Hayne, Stowford

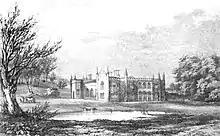
Hayne, 19th century engraving of the house rebuilt "circa" 1810 in the Gothic revival style by Isaac Donnithorne (died 1848) who later adopted the surname Harris

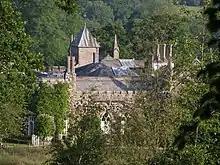
Hayne in 2007

Hayne in the parish of Stowford in Devon, is an historic manor, about south-west of Okehampton. The surviving manor house, a Grade II* listed building known as Hayne House, was rebuilt in about 1810 by Isaac Donnithorne (died 1848), who later adopted the surname Harris having married the heiress of Harris of Hayne.